Schauder Hotel

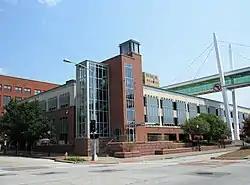
The building was located where this parking ramp now stands.

The Schauder Hotel was a historic building located in downtown Davenport, Iowa, United States. It was built in the Italianate style facing the Mississippi River, and it was listed on the National Register of Historic Places in 1983.